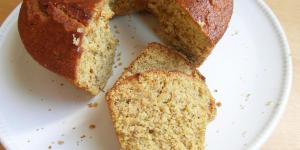
bizcocho de naranja sin gluten ni lactosa